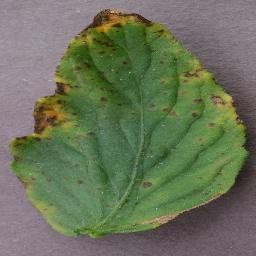
Label: Tomato___Bacterial_spot